List of Regia Aeronautica aircraft used in World War II

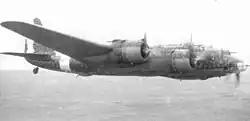
Italian Piaggio P.108 bomber in 1942

A list of aircraft used by Italy during World War II until its capitulation to the Allies in September 1943. After that Italy was divided in two states, the Axis Italian Social Republic in the north and the Allied Kingdom of Italy in the south. Both countries had their own Air Force fitted with formerly used Italian aircraft and other nations' planes. Meanwhile, the Italian National Republican Air Force continued fighting against the Allies till the last months of 1945, and the Italian Co-Belligerent Air Force begun operation against the Nazi forces in the Balkans.